Kausalya

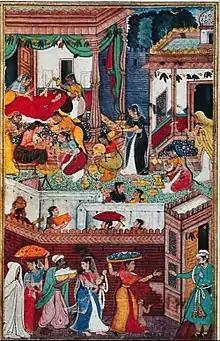
Kausalya gives birth to Rama

Kausalya is a queen of Kosala in the Hindu epic "Ramayana". She is the first senior queen consort of Dasharatha, who ruled Kosala from its capital Ayodhya. She is the mother of Rama, the male protagonist of the epic. She is a secondary character in the "Ramayana", so only aspects of her life are described in detail.